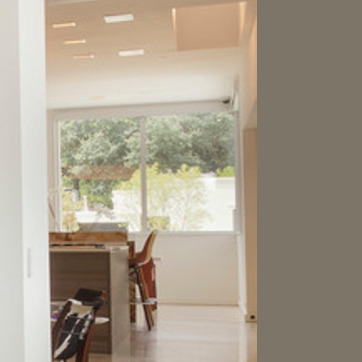
Material: glass